John Langhorne (King's School Rochester)

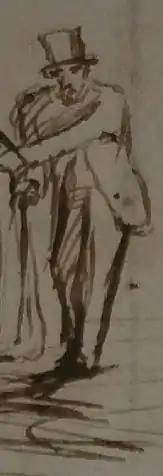
William Long, father of Henrietta Long (junior)

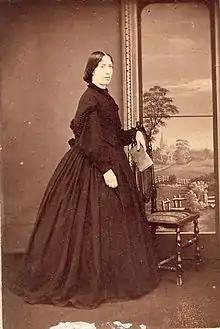
Henrietta Long of Harston Hall, Cambridgeshire (1836 - 1869), first wife of John Langhorne

He attended Christ's College, Cambridge where he was awarded a Bachelor of Arts degree on 31 March 1859. He gained a first class in the Classical tripos. He took his MA in 1862 (Christ's College). It was whilst resident at Cambridge that he met his first wife Henrietta Long of Harston Hall, Harston and Landemere Hall, Thorpe-le-Soken. Henrietta was the daughter of William Long and Henrietta Bridge. Her brother Harry Allan Long died in 1883 at Kimberley, South Africa aged 40.